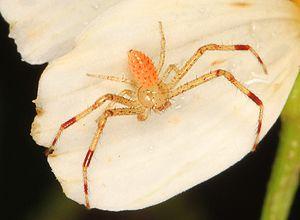
Misumessus oblongus est une espèce d'araignées aranéomorphes de la famille des Thomisidae.